Mount Morris Ascension Presbyterian Church

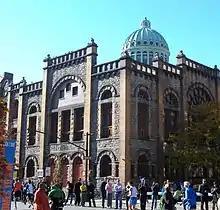

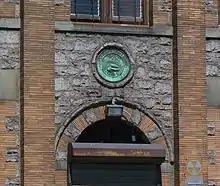
Patinaed Harlem Presbyterian Church medallion with a relief of Noah's Ark above doorway

Mount Morris Ascension Presbyterian Church, originally the Harlem Presbyterian Church, is a historic 1906 church in the Harlem section of New York City.